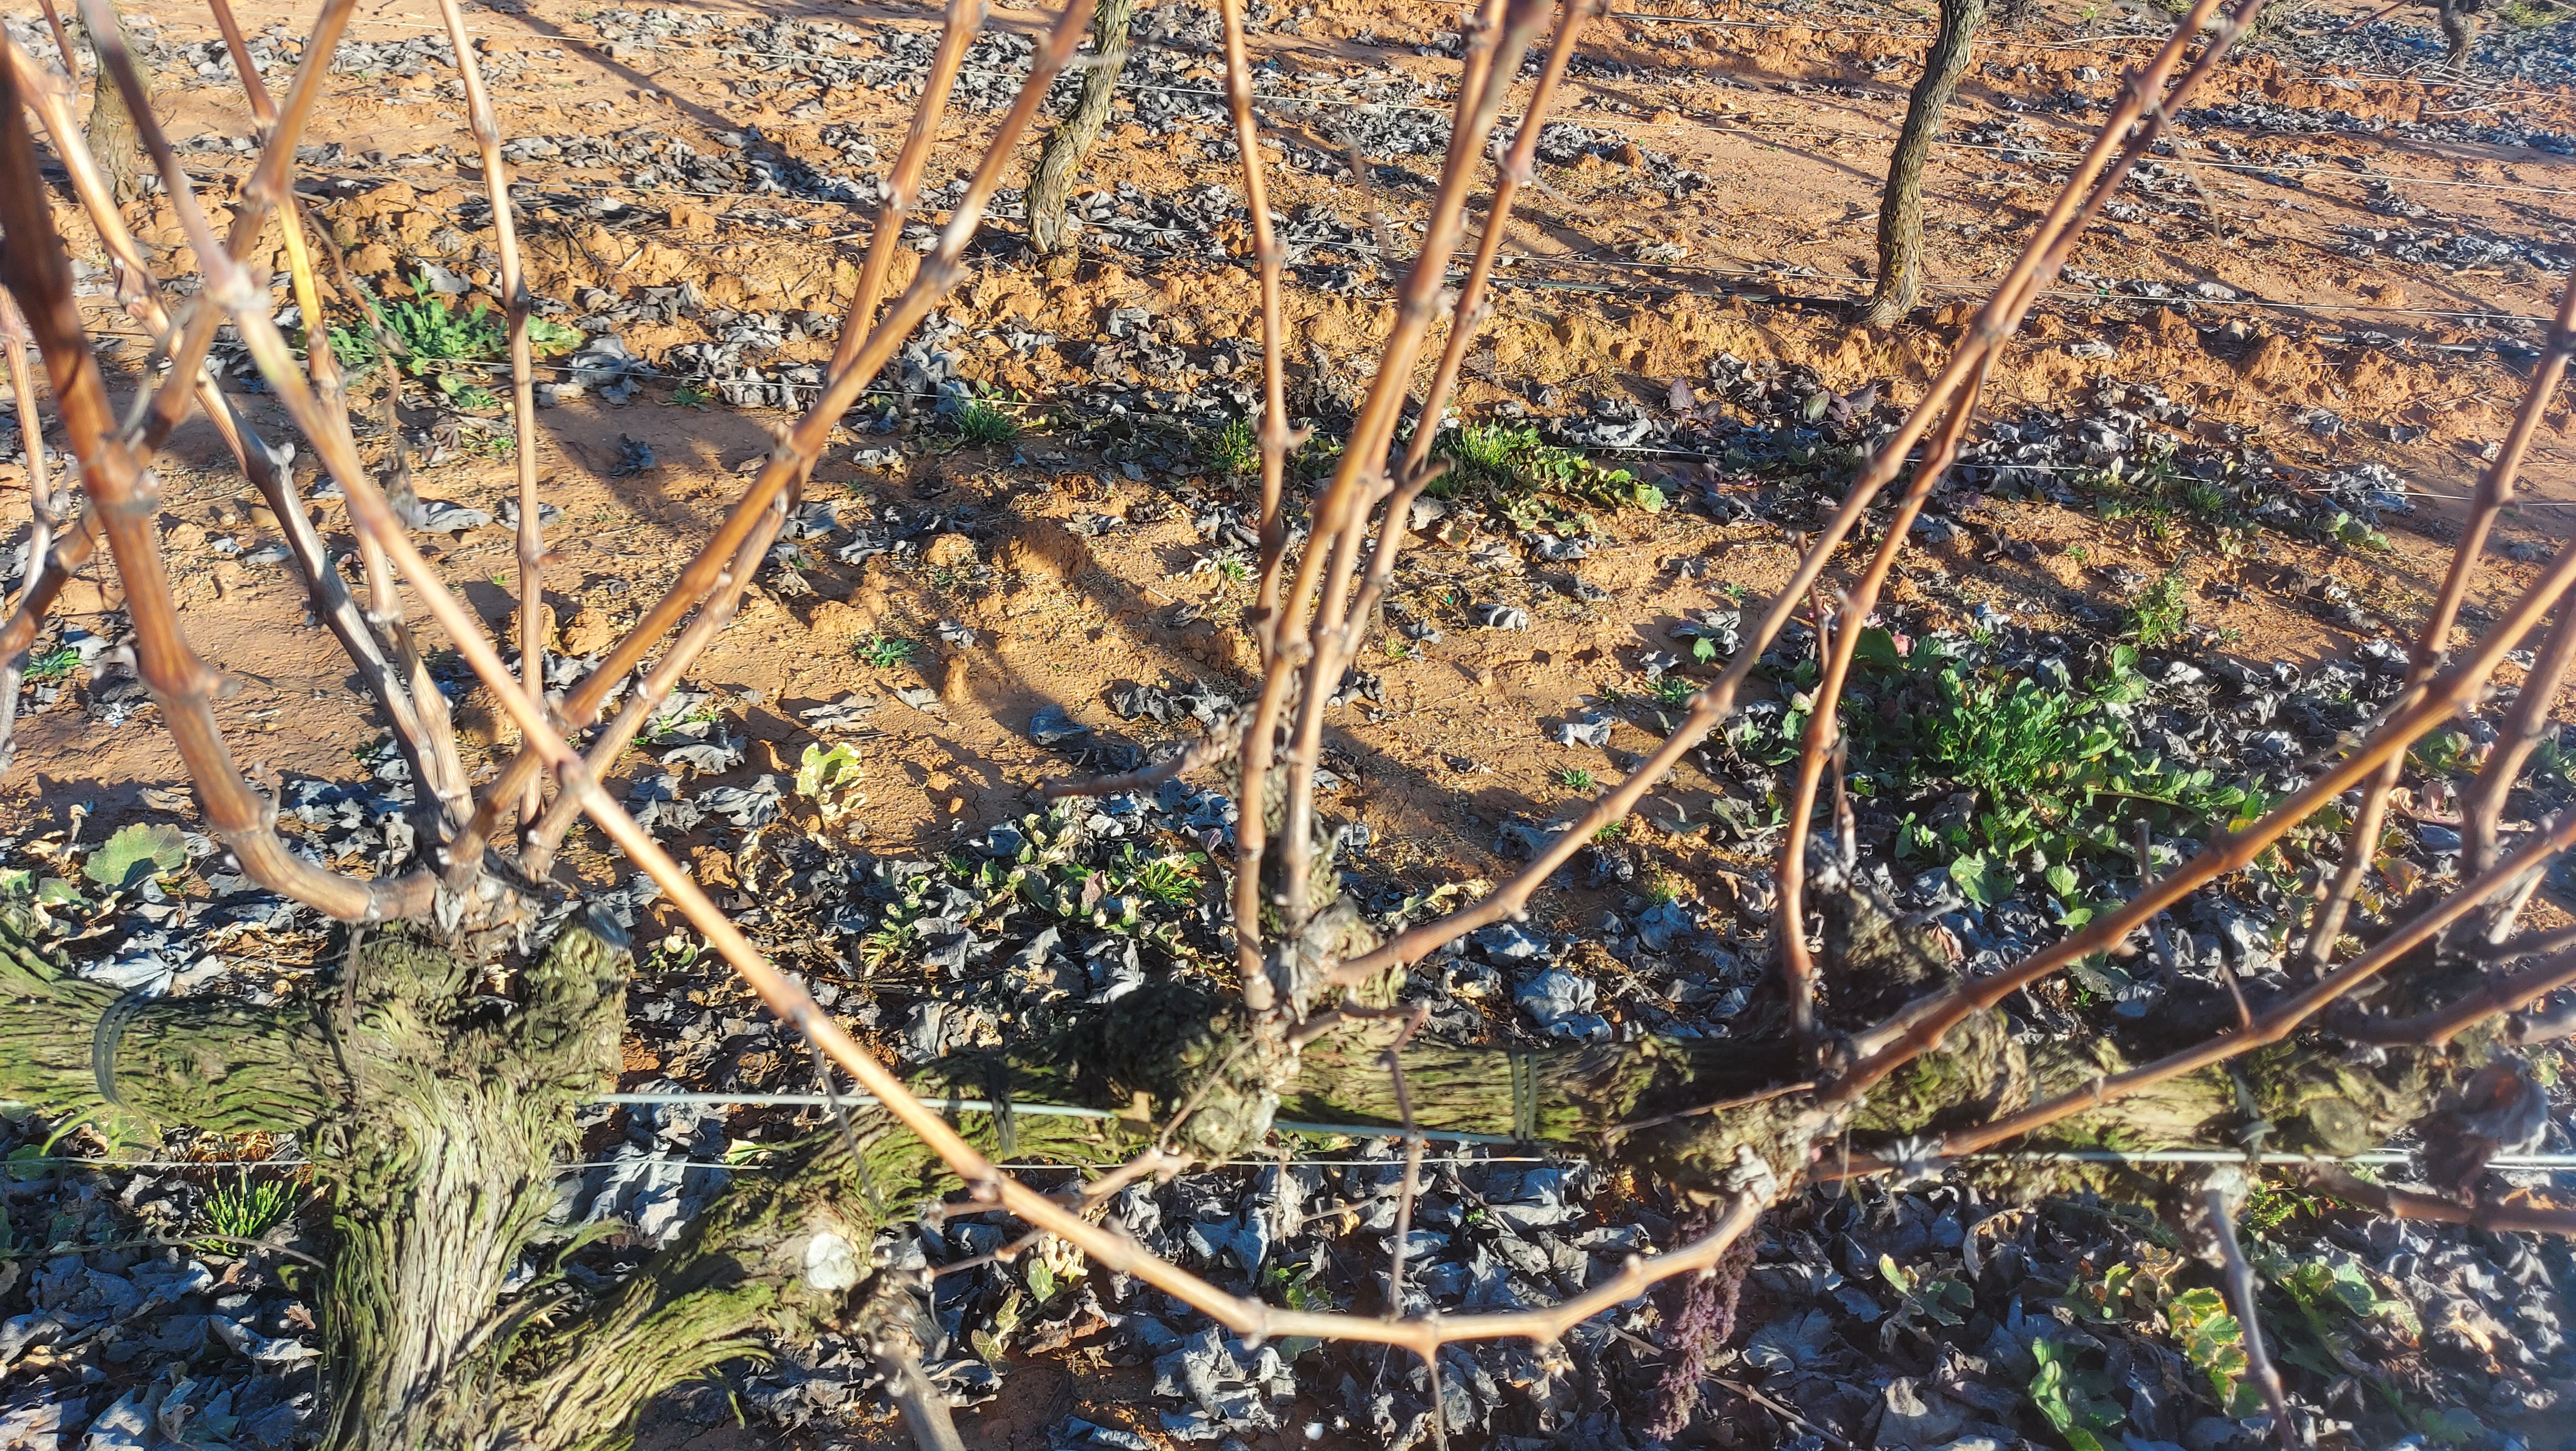
Unpruned shoots: 17
Pruned shoots: 0
Trunks: 1